Service number (United States Army)

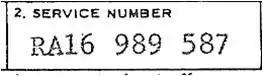
A military service number of the Regular Army

Service numbers were used by the United States Army from 1918 until 1969. Prior to this time, the Army relied on muster rolls as a means of indexing enlisted service members while officers were usually listed on yearly rolls maintained by the United States War Department. In the nineteenth century, the Army also used pay records as a primary means of identifying service members after discharge.